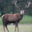
Label: deer